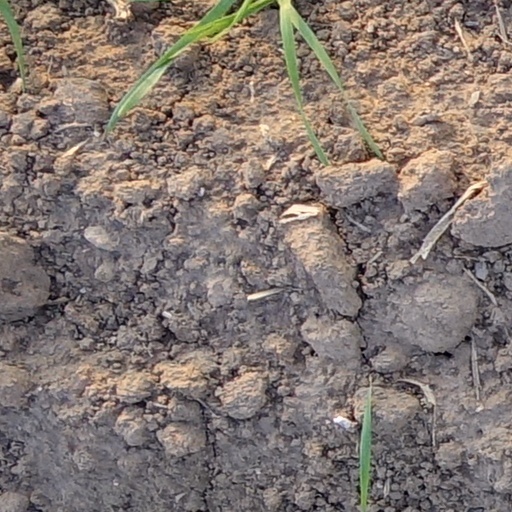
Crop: wheat